Harley-Davidson

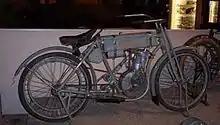
1907 model

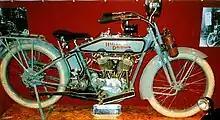
Harley-Davidson 1,000 cc HT 1916

In 1907, William S. Harley graduated from the University of Wisconsin–Madison with a degree in mechanical engineering. That year, they expanded the factory with a second floor and later with facings and additions of Milwaukee pale yellow ("cream") brick. With the new facilities, production increased to 150 motorcycles in 1907. The company was officially incorporated that September. They also began selling their motorcycles to police departments around this time, a market that has been important to them ever since. In 1907, William A. Davidson quit his job as tool foreman for the Milwaukee Road railroad and joined the Motor Company.